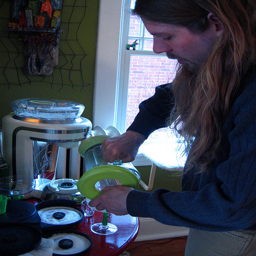
A person pouring a drink into a cup in a room.
A man seems to be preparing some sort of drink.
A woman in the kitchen cleaning her equipment
A girl pouring a drink out of a blender.
A person uses a blender to pour things into containers.